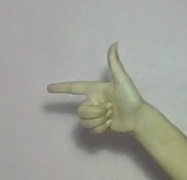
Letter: yaa